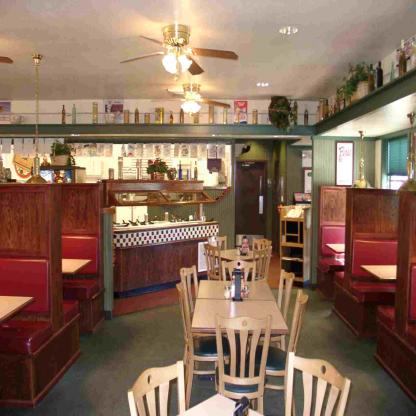
Scene: Indoor